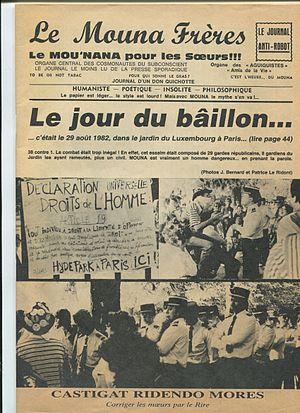
Le Mouna Frères. Revue éditée par Aguigui Mouna dans les années 80. "" Organe central des cosmonautes du subconscient. Le journal le moins lu de la presse sporadique """
André Dupont, dit « Aguigui Mouna », ou simplement « Mouna », né le 1ᵉʳ octobre 1911 à Meythet, et mort le 8 mai 1999 à Paris, est un clochard-philosophe libertaire, pacifiste, écologiste avant l'heure, qui, souvent à vélo, sillonnait les rues de Paris pour haranguer les foules, dormant chez ses hôtes voire à la belle étoile. Il connut son heure de gloire en mai 68. On a vu en lui à la fois « le dernier amuseur public de Paris » et « le sage des temps modernes ».